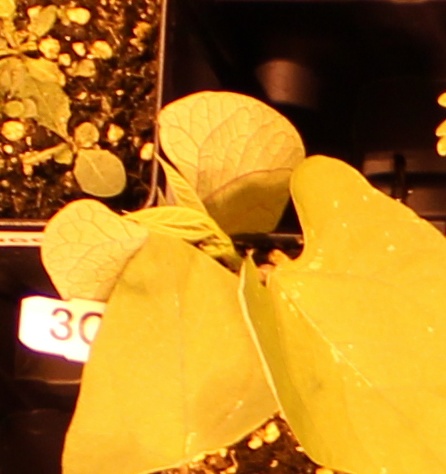
Label: Blackbean